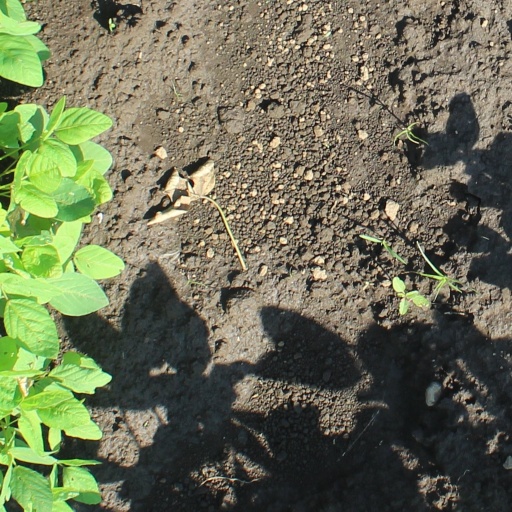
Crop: soybean